Permanent Record (autobiography)

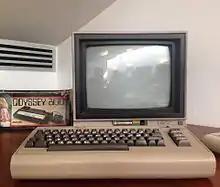
Snowden first became interested in computers by using his father's Commodore 64 home computer.

Snowden still wanted to serve his country and realized he had taken his talent for technology for granted, and began taking classes again at Anne Arundel Community College. Knowing he would need a high-level security clearance to work for an intelligence agency, he searched for jobs that would sponsor his application for the Single Scope Background Investigation. He became an employee at the University of Maryland's Center for Advanced Study of Language, a research center sponsored by the NSA. Around the same time, he met his then-girlfriend Lindsay Mills through the site Hot or Not. He eventually passed the full-scope polygraph and successfully attained the TS/SCI security clearance, completing his final interview at the NSA's Friendship Annex when he was twenty-two years old.